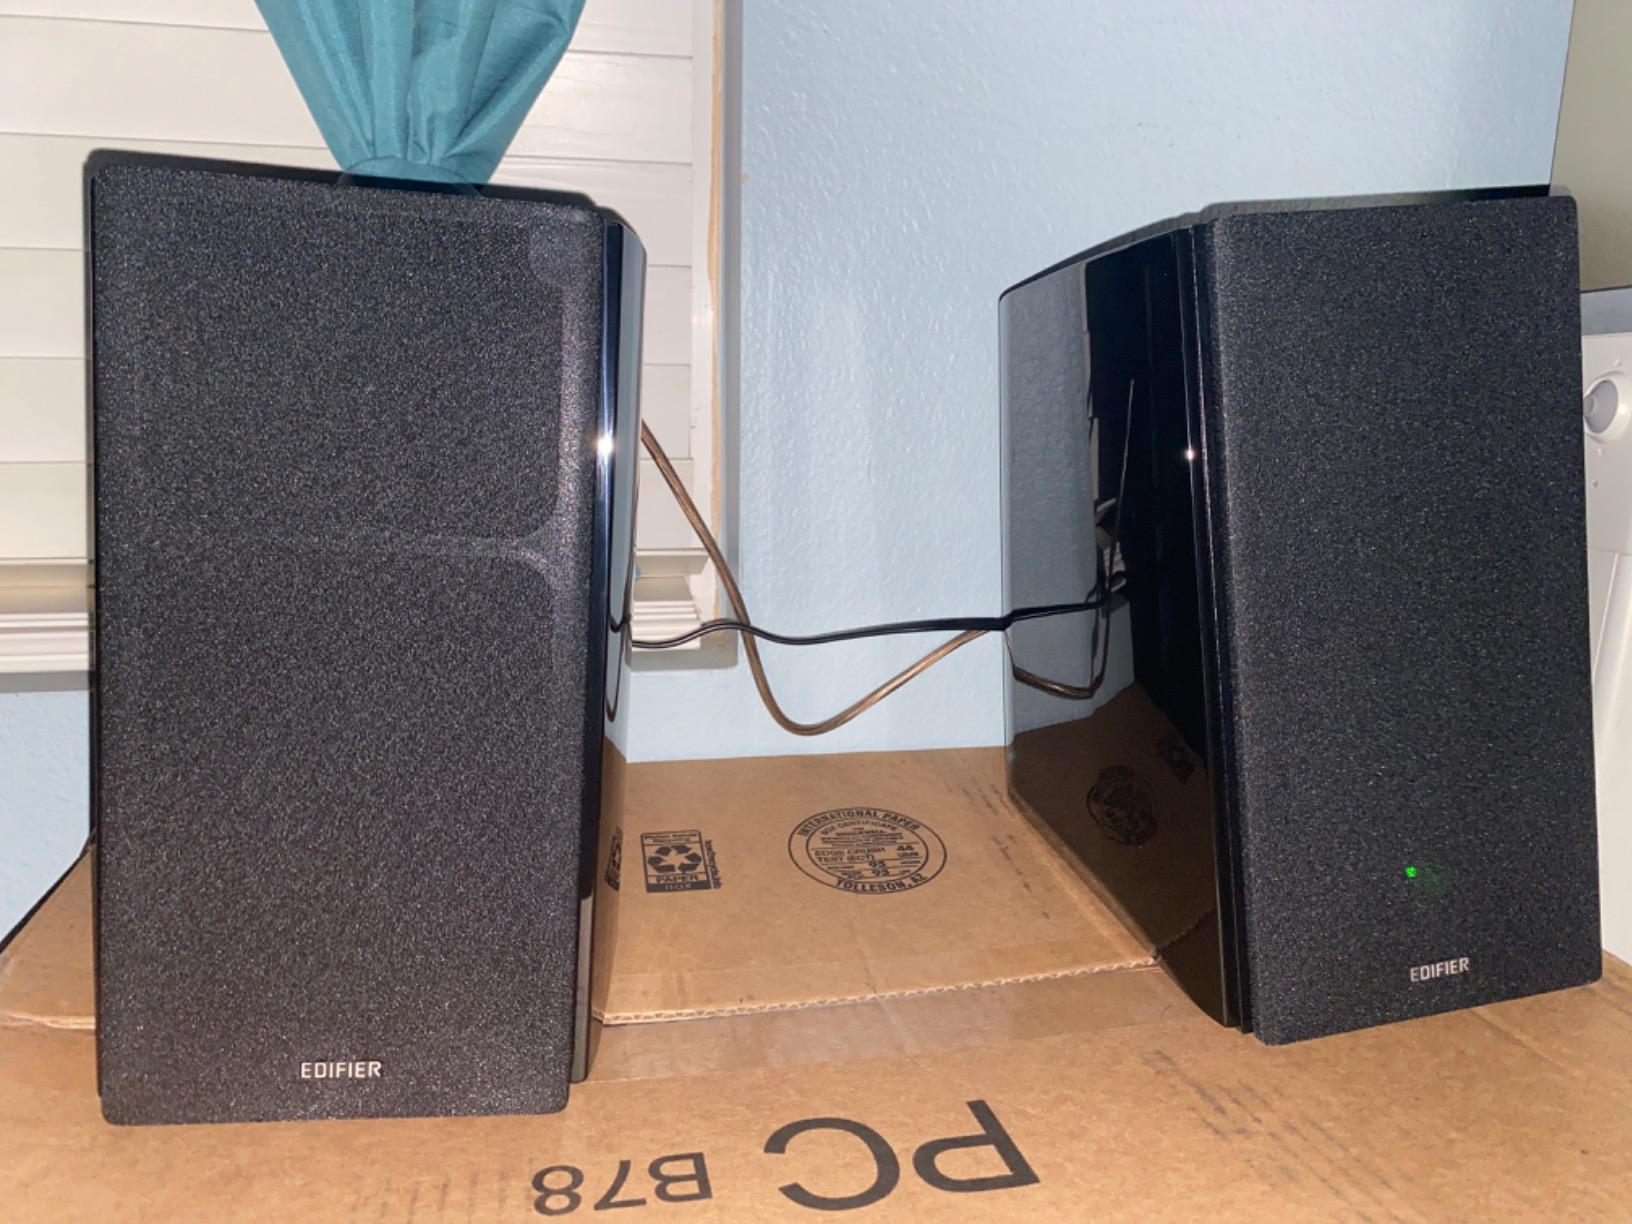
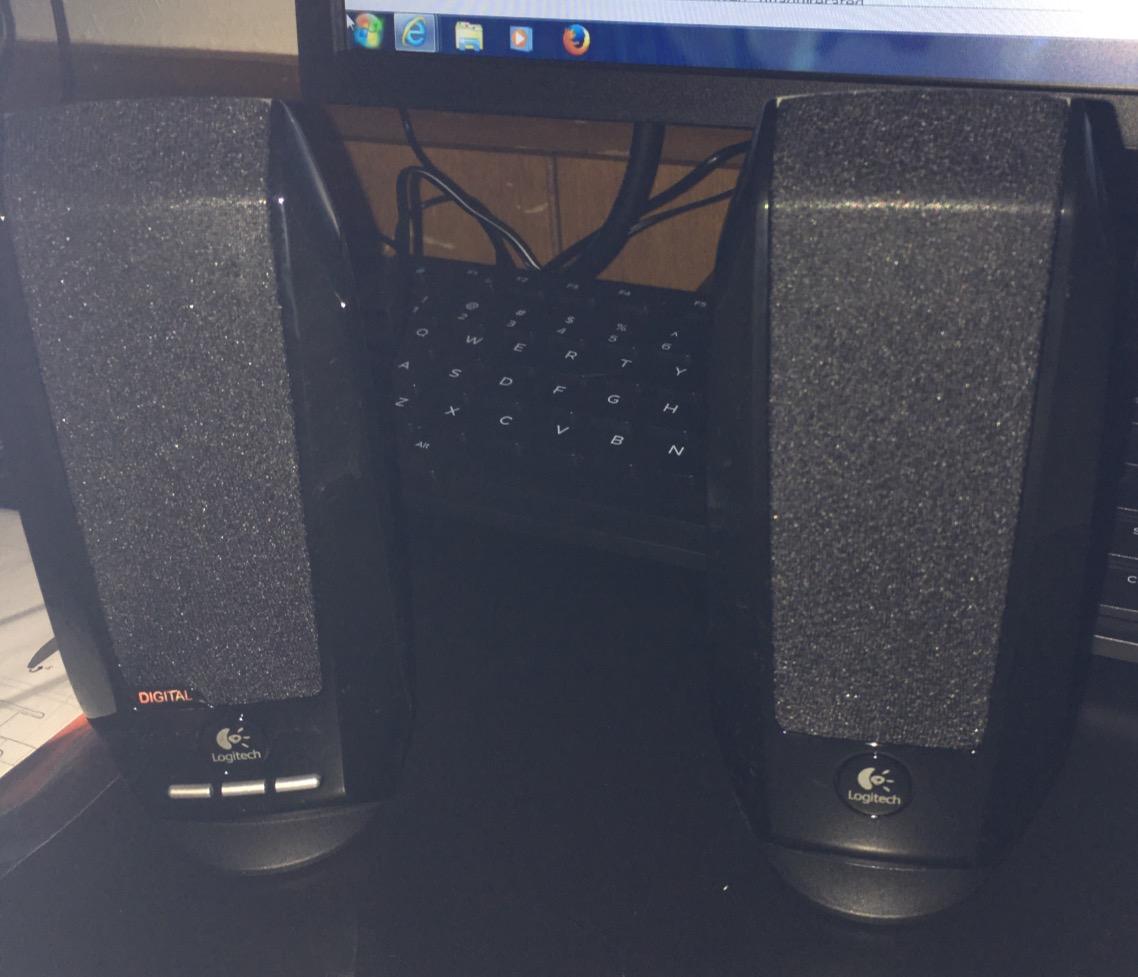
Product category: speaker
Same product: no